Nový Jičín

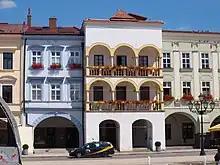
"Stará pošta" house

The historic core of Nový Jičín is a Renaissance-Baroque town with a pure example of medieval urbanism of the second half of the 13th century. In its centre is a square with arcades and a rectangular system of adjacent streets. In the 16th century, the arcades were built and the wooden houses were replaced by stone ones.